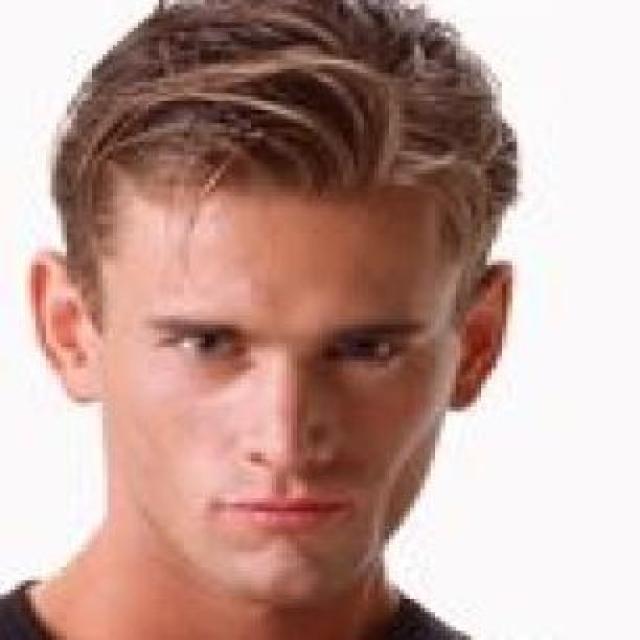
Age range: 21-44